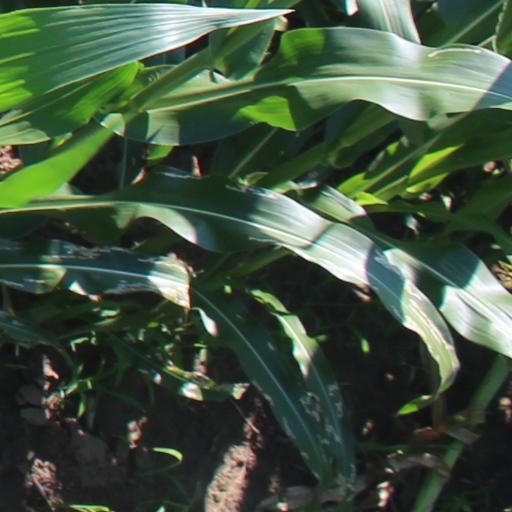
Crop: maize; corn